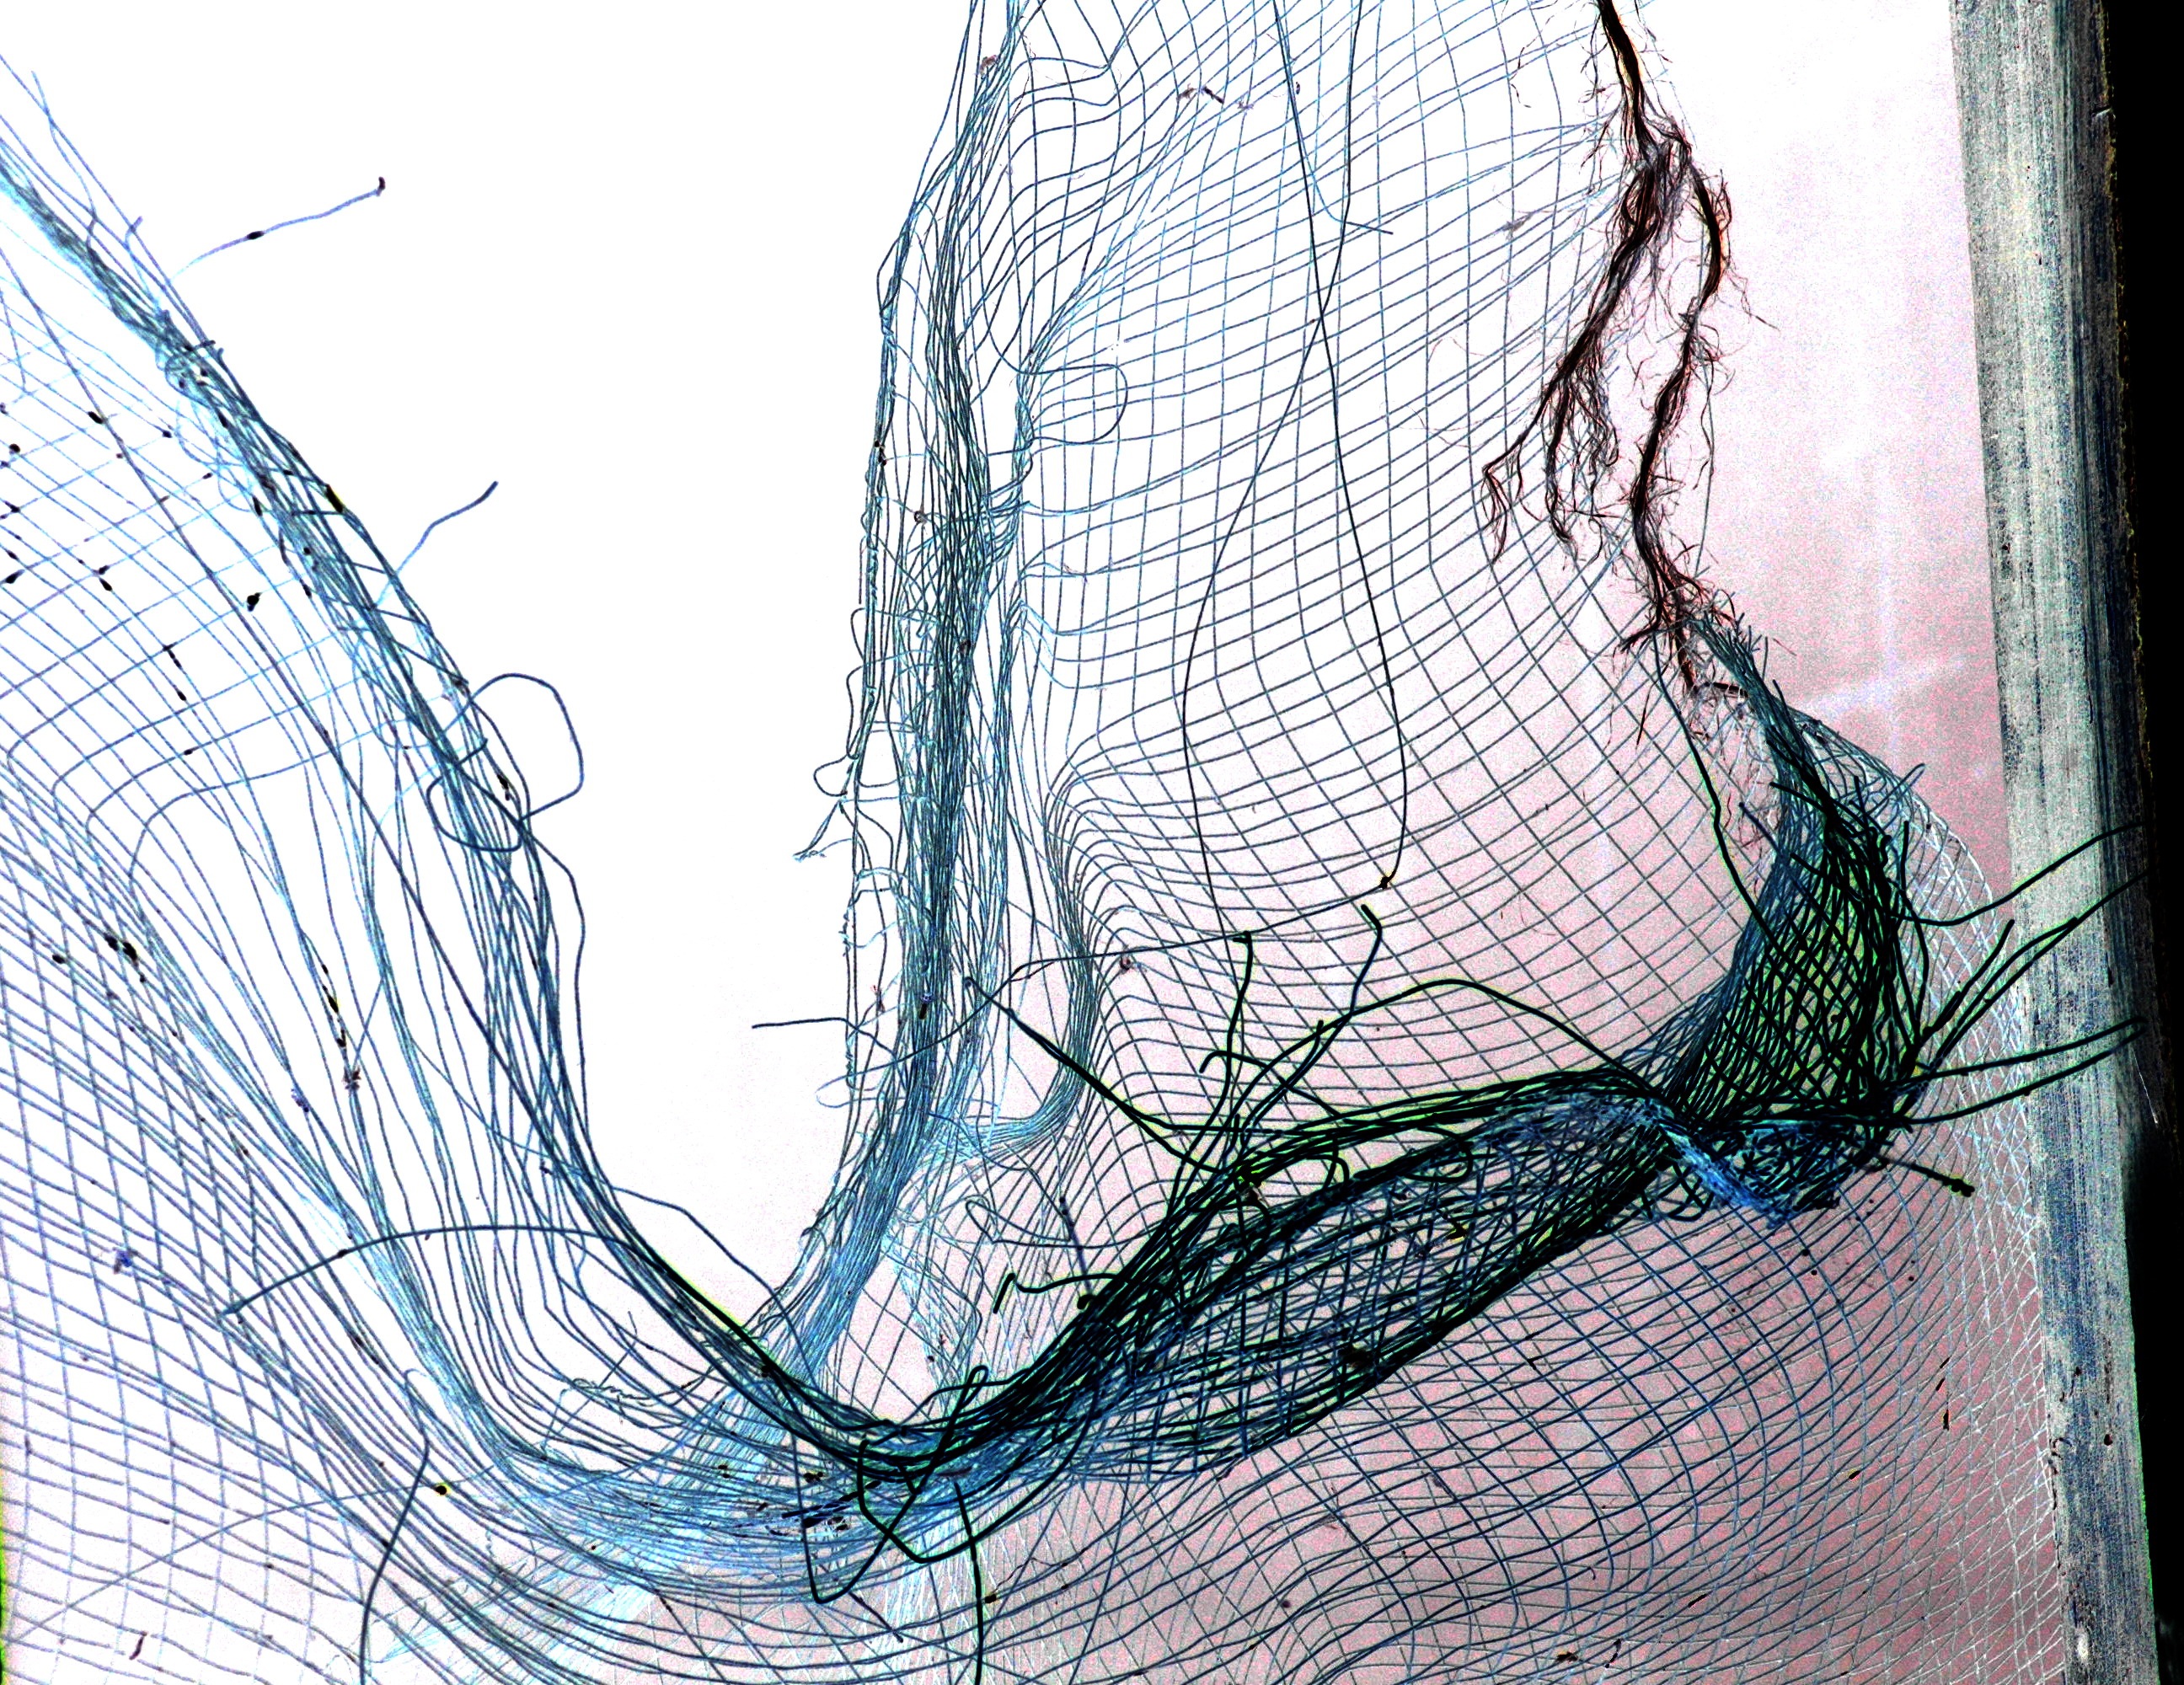
house, hole, wire, line, ornament, sketch, drawing, illustration, network, the destruction of the, figure drawing, damage to the